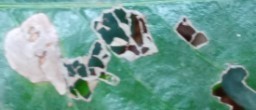
Label: Miner